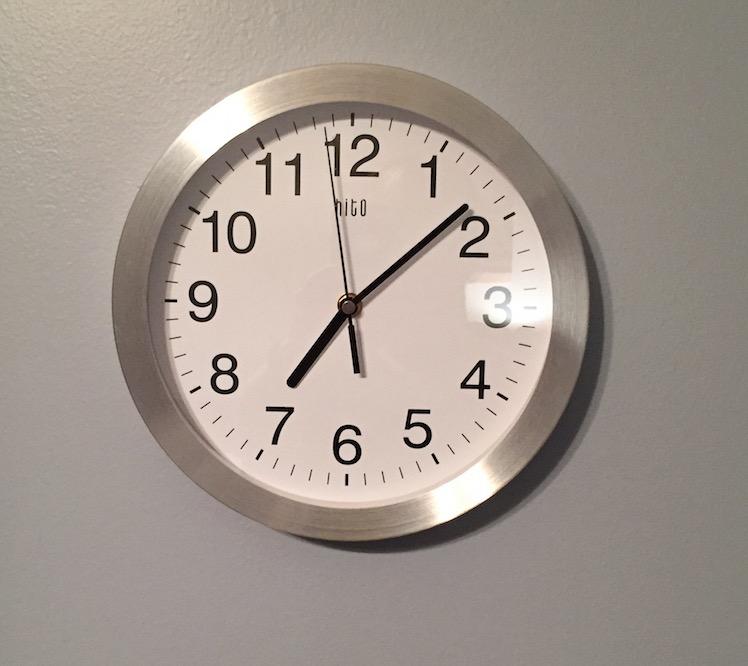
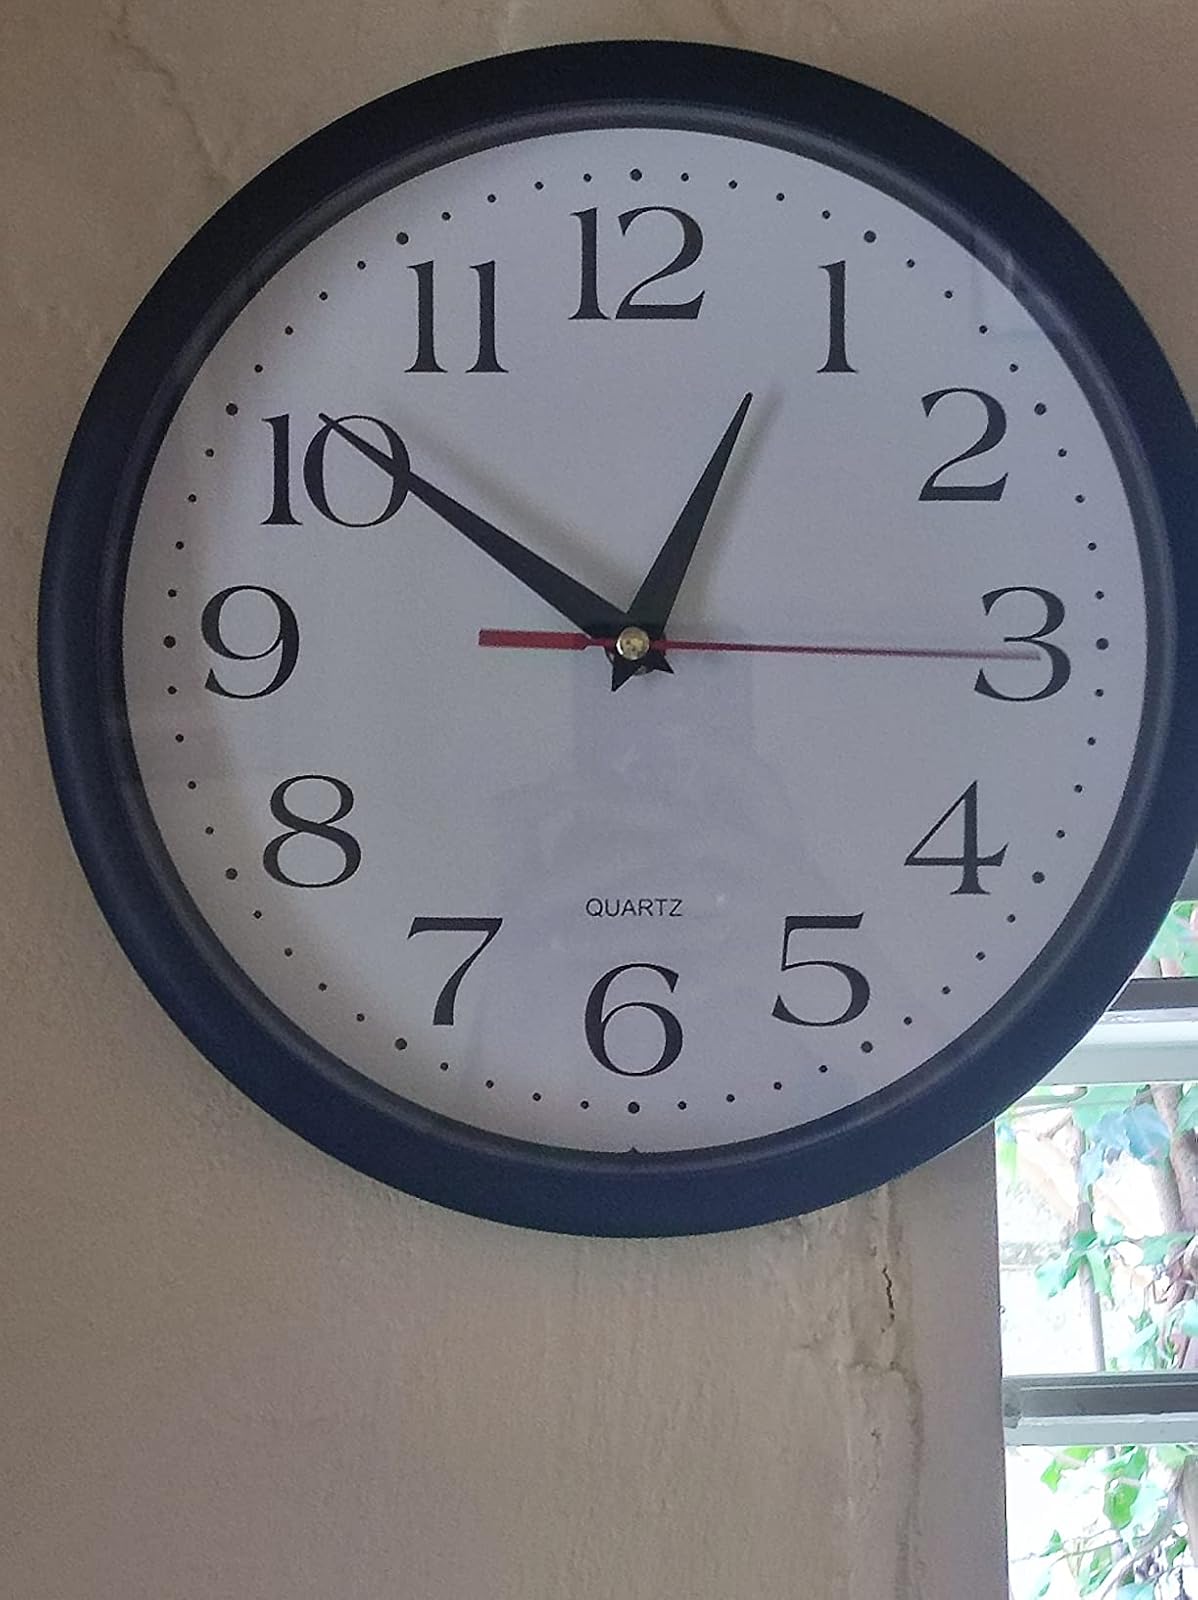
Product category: clock
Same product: no